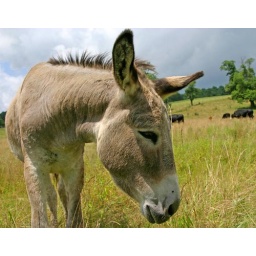
These animals are in the pasture beside our campground in Virginia.